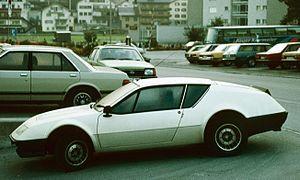
L'Alpine A310 est la dernière Alpine décidée par Jean Rédélé, le fondateur d'Alpine. Celle-ci a pour tâche de seconder l'A110.
La Carrozzeria Fissore S.p.A. est une ancienne entreprise italienne de conception et de fabrication de carrosseries automobiles.